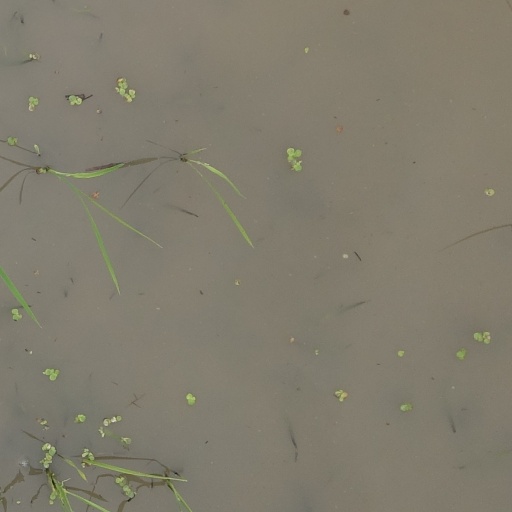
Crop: rice